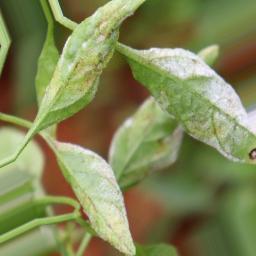
Label: powdery mildew